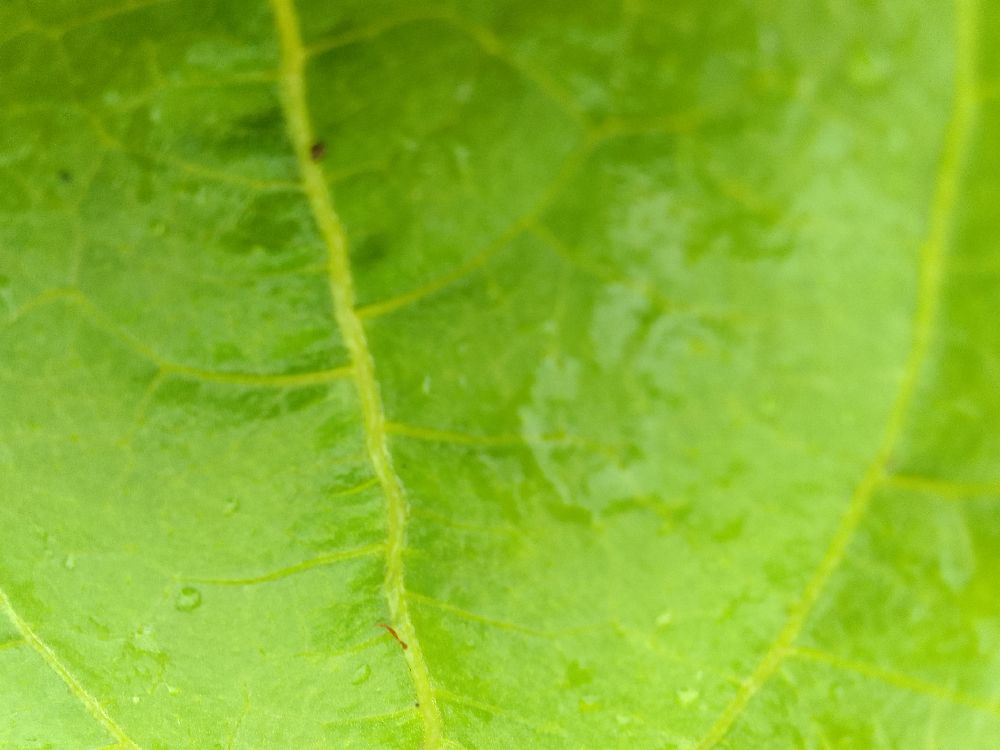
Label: healthy